Beechwood Elementary School

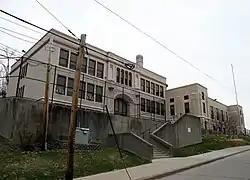

The Beechwood Elementary School is a midsized, urban, public school located in the Beechview neighborhood of Pittsburgh, Pennsylvania. The building was built in 1908. It was listed on the National Register of Historic Places in 1986. The school provides taxpayer funded preschool through 5th grade. Enrollment was 333 in 2018. The school is part of the Pittsburgh School District.